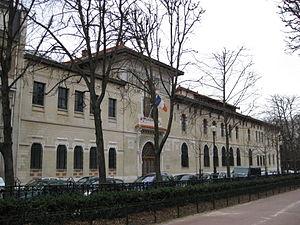
École nationale d'administration (ENA). Bâtiment de l'ancienne École nationale de la France d'outre-mer, 2 avenue de l'Observatoire, Paris 6e.
Cet article recense les monuments historiques du 6ᵉ arrondissement de Paris, en France.
Le 6ᵉ arrondissement de Paris se situe au centre de la ville, sur la rive gauche de la Seine.
L’École nationale d'administration est une grande école d'application française située à Strasbourg et créée en 1945 pour démocratiser l'accès à la haute fonction publique de l'État grâce à des concours. Elle est chargée aujourd'hui d'assurer la sélection et la formation initiale et continue des hauts fonctionnaires de l'État.